Connaissance des Temps

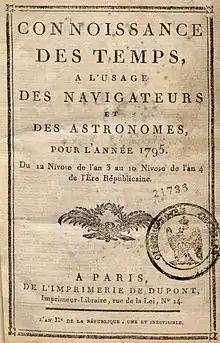
Connaissance des Temps (1795)

The Connaissance des temps (English: Knowledge of the Times) is an official yearly publication of astronomical ephemerides in France. Until just after the French Revolution, the title appeared as Connoissance des temps, and for several years afterwards also as Connaissance des tems.